Question: Where was this taken?
Tambaya: A ina aka ɗauki wannan?
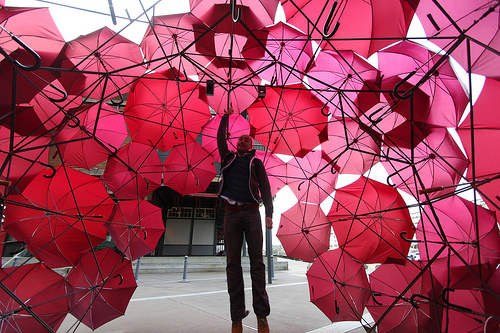
Answer: In a plaza.
Amsa: A palaza.